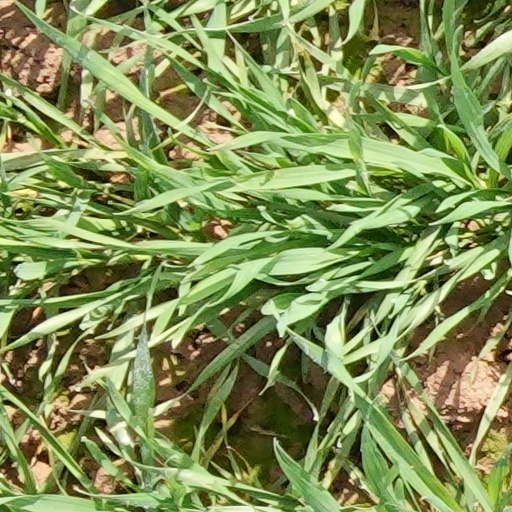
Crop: wheat